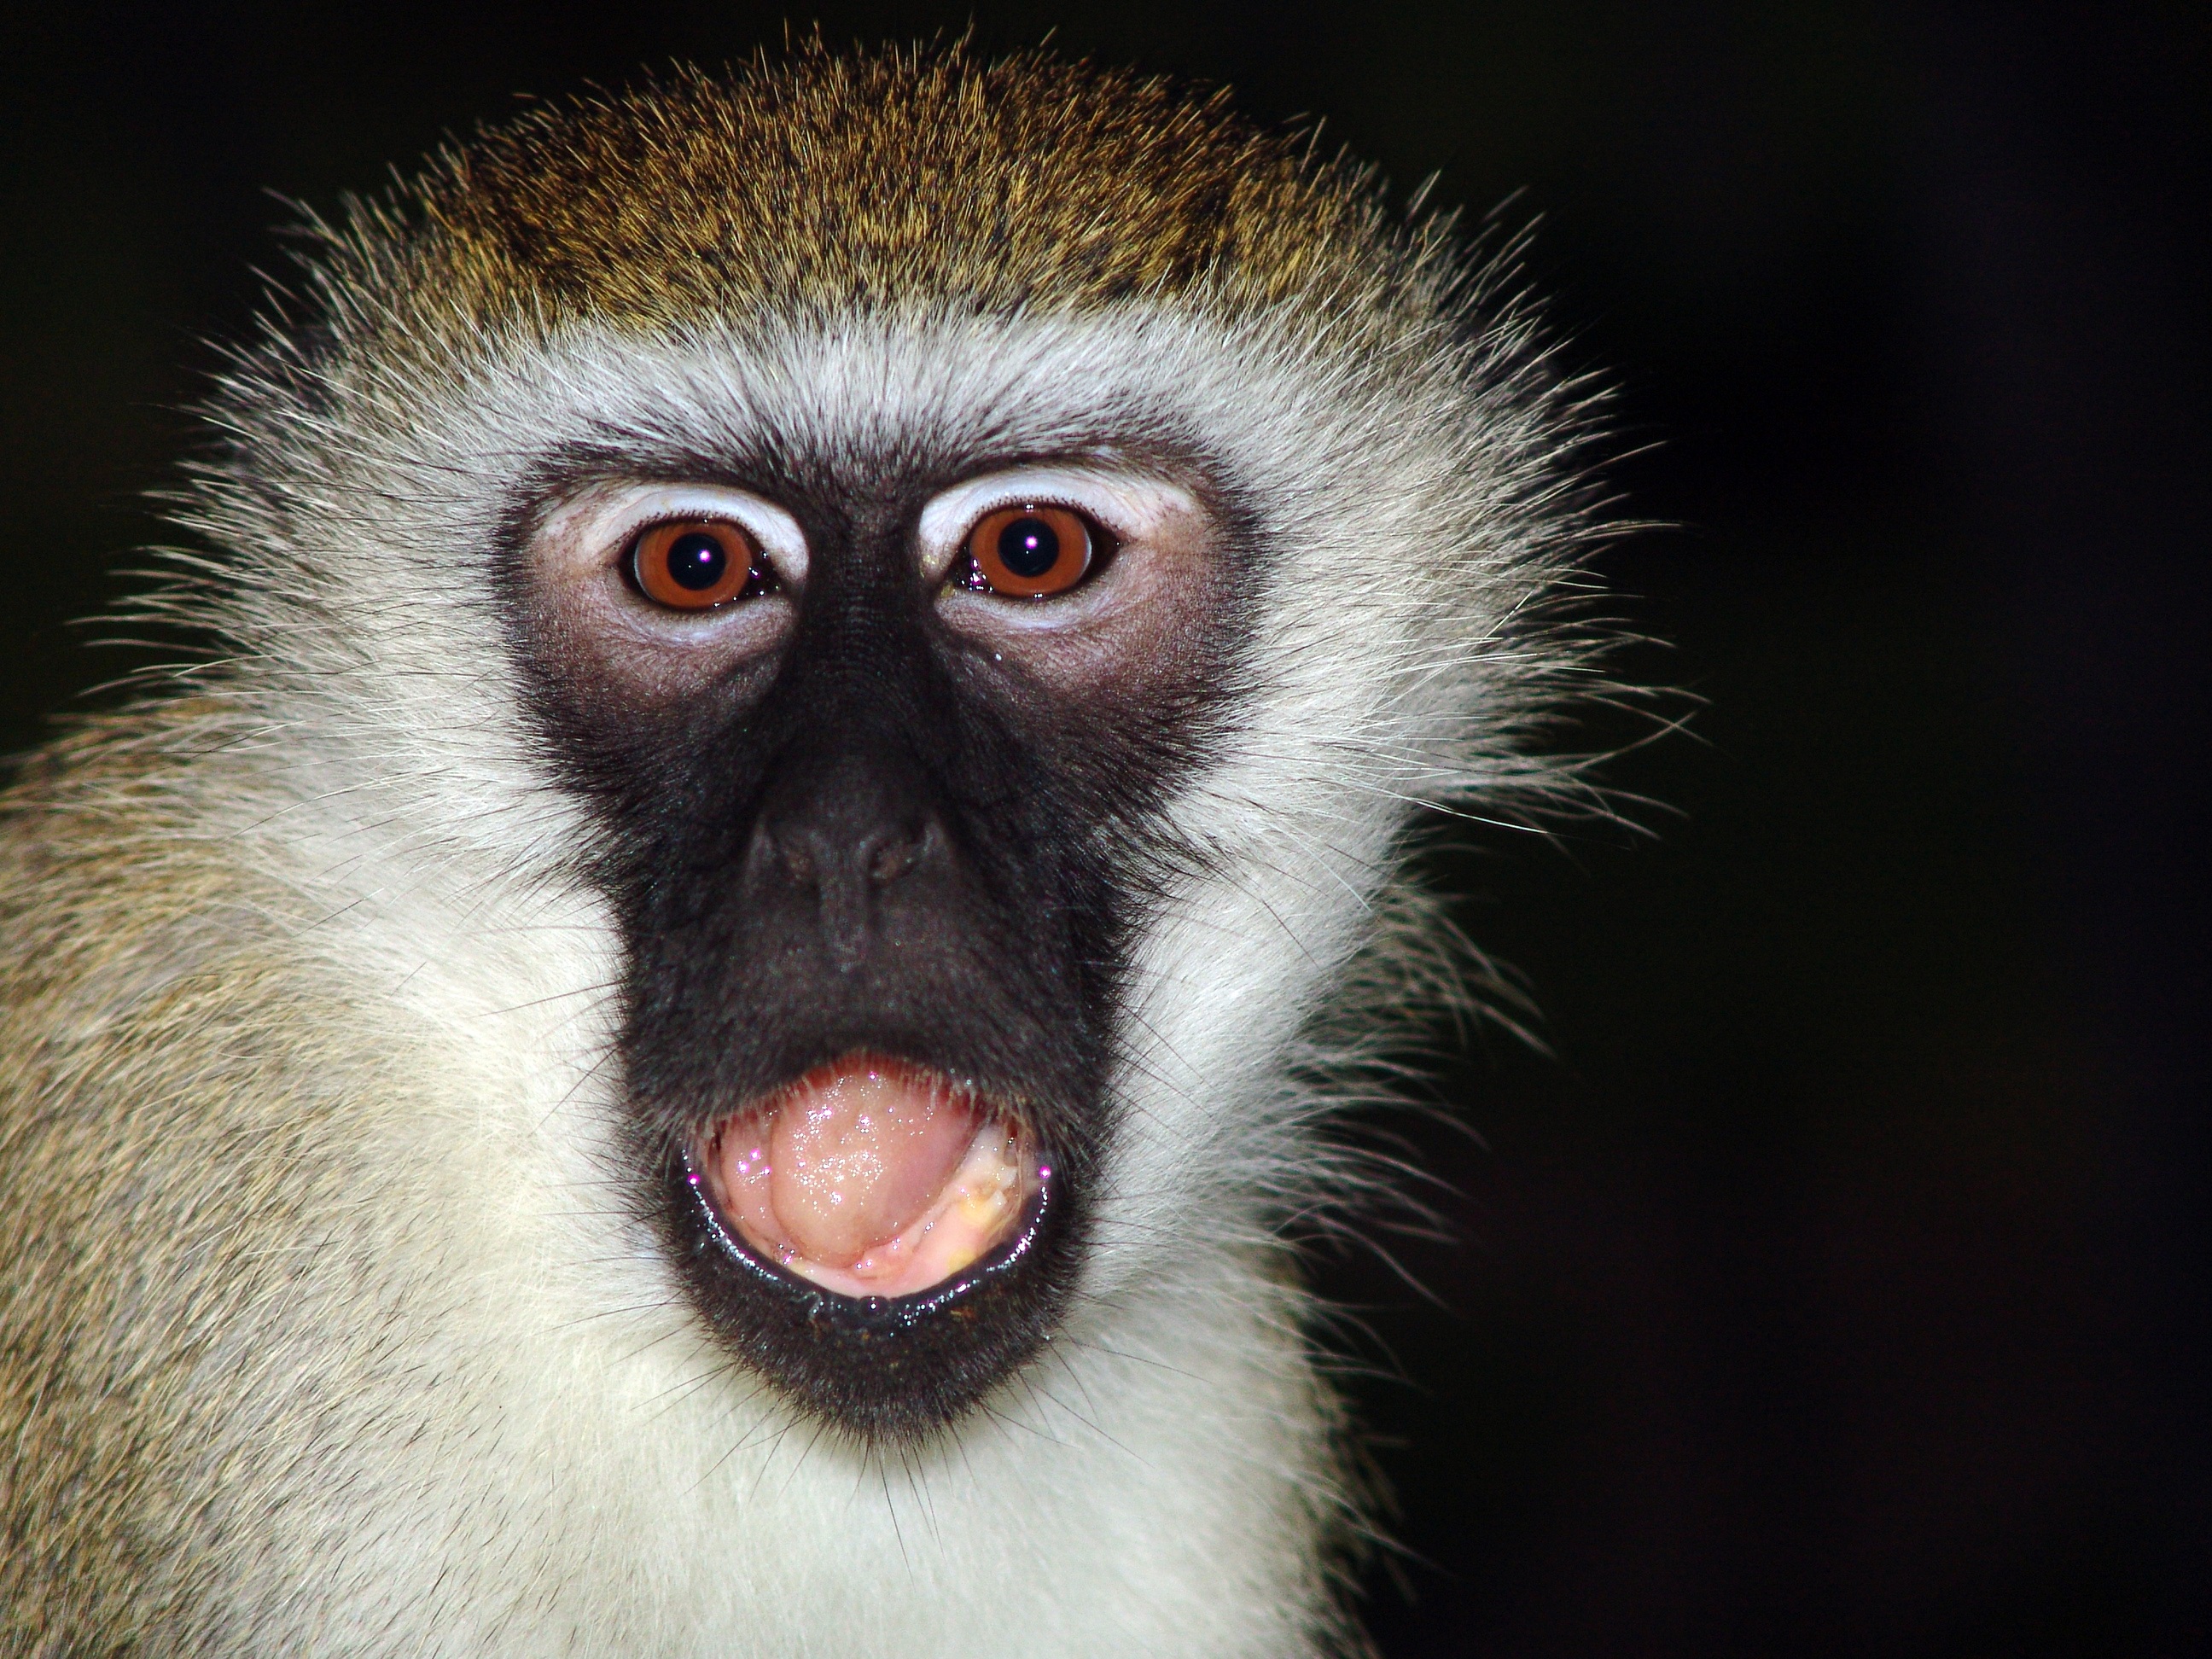
wildlife, africa, mammal, monkey, fauna, primate, drill, close up, whiskers, vertebrate, mandrill, macaque, kenya, old world monkey, langur, makake, japanese macaque, new world monkey, tufted capuchin